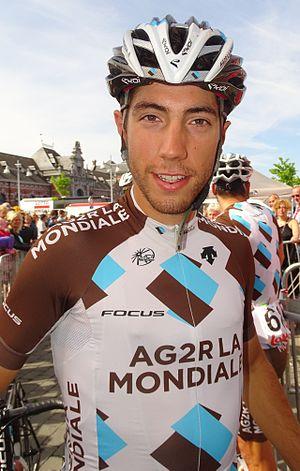
Reportage réalisé le mercredi 22 juillet à l'occasion du départ du Grand Prix Pino Cerami 2015 à Saint-Ghislain, Belgique.